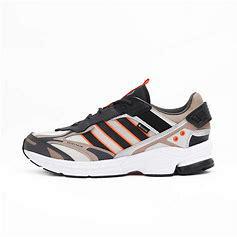
Brand: adidas
Model: Spiritain 2000